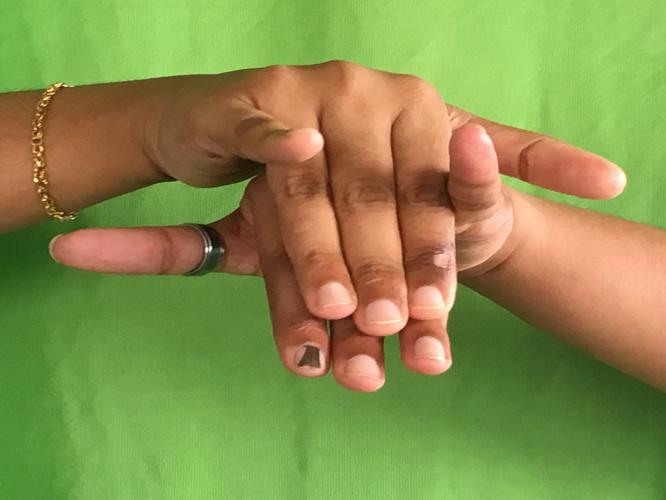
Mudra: Varaha
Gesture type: double_hand